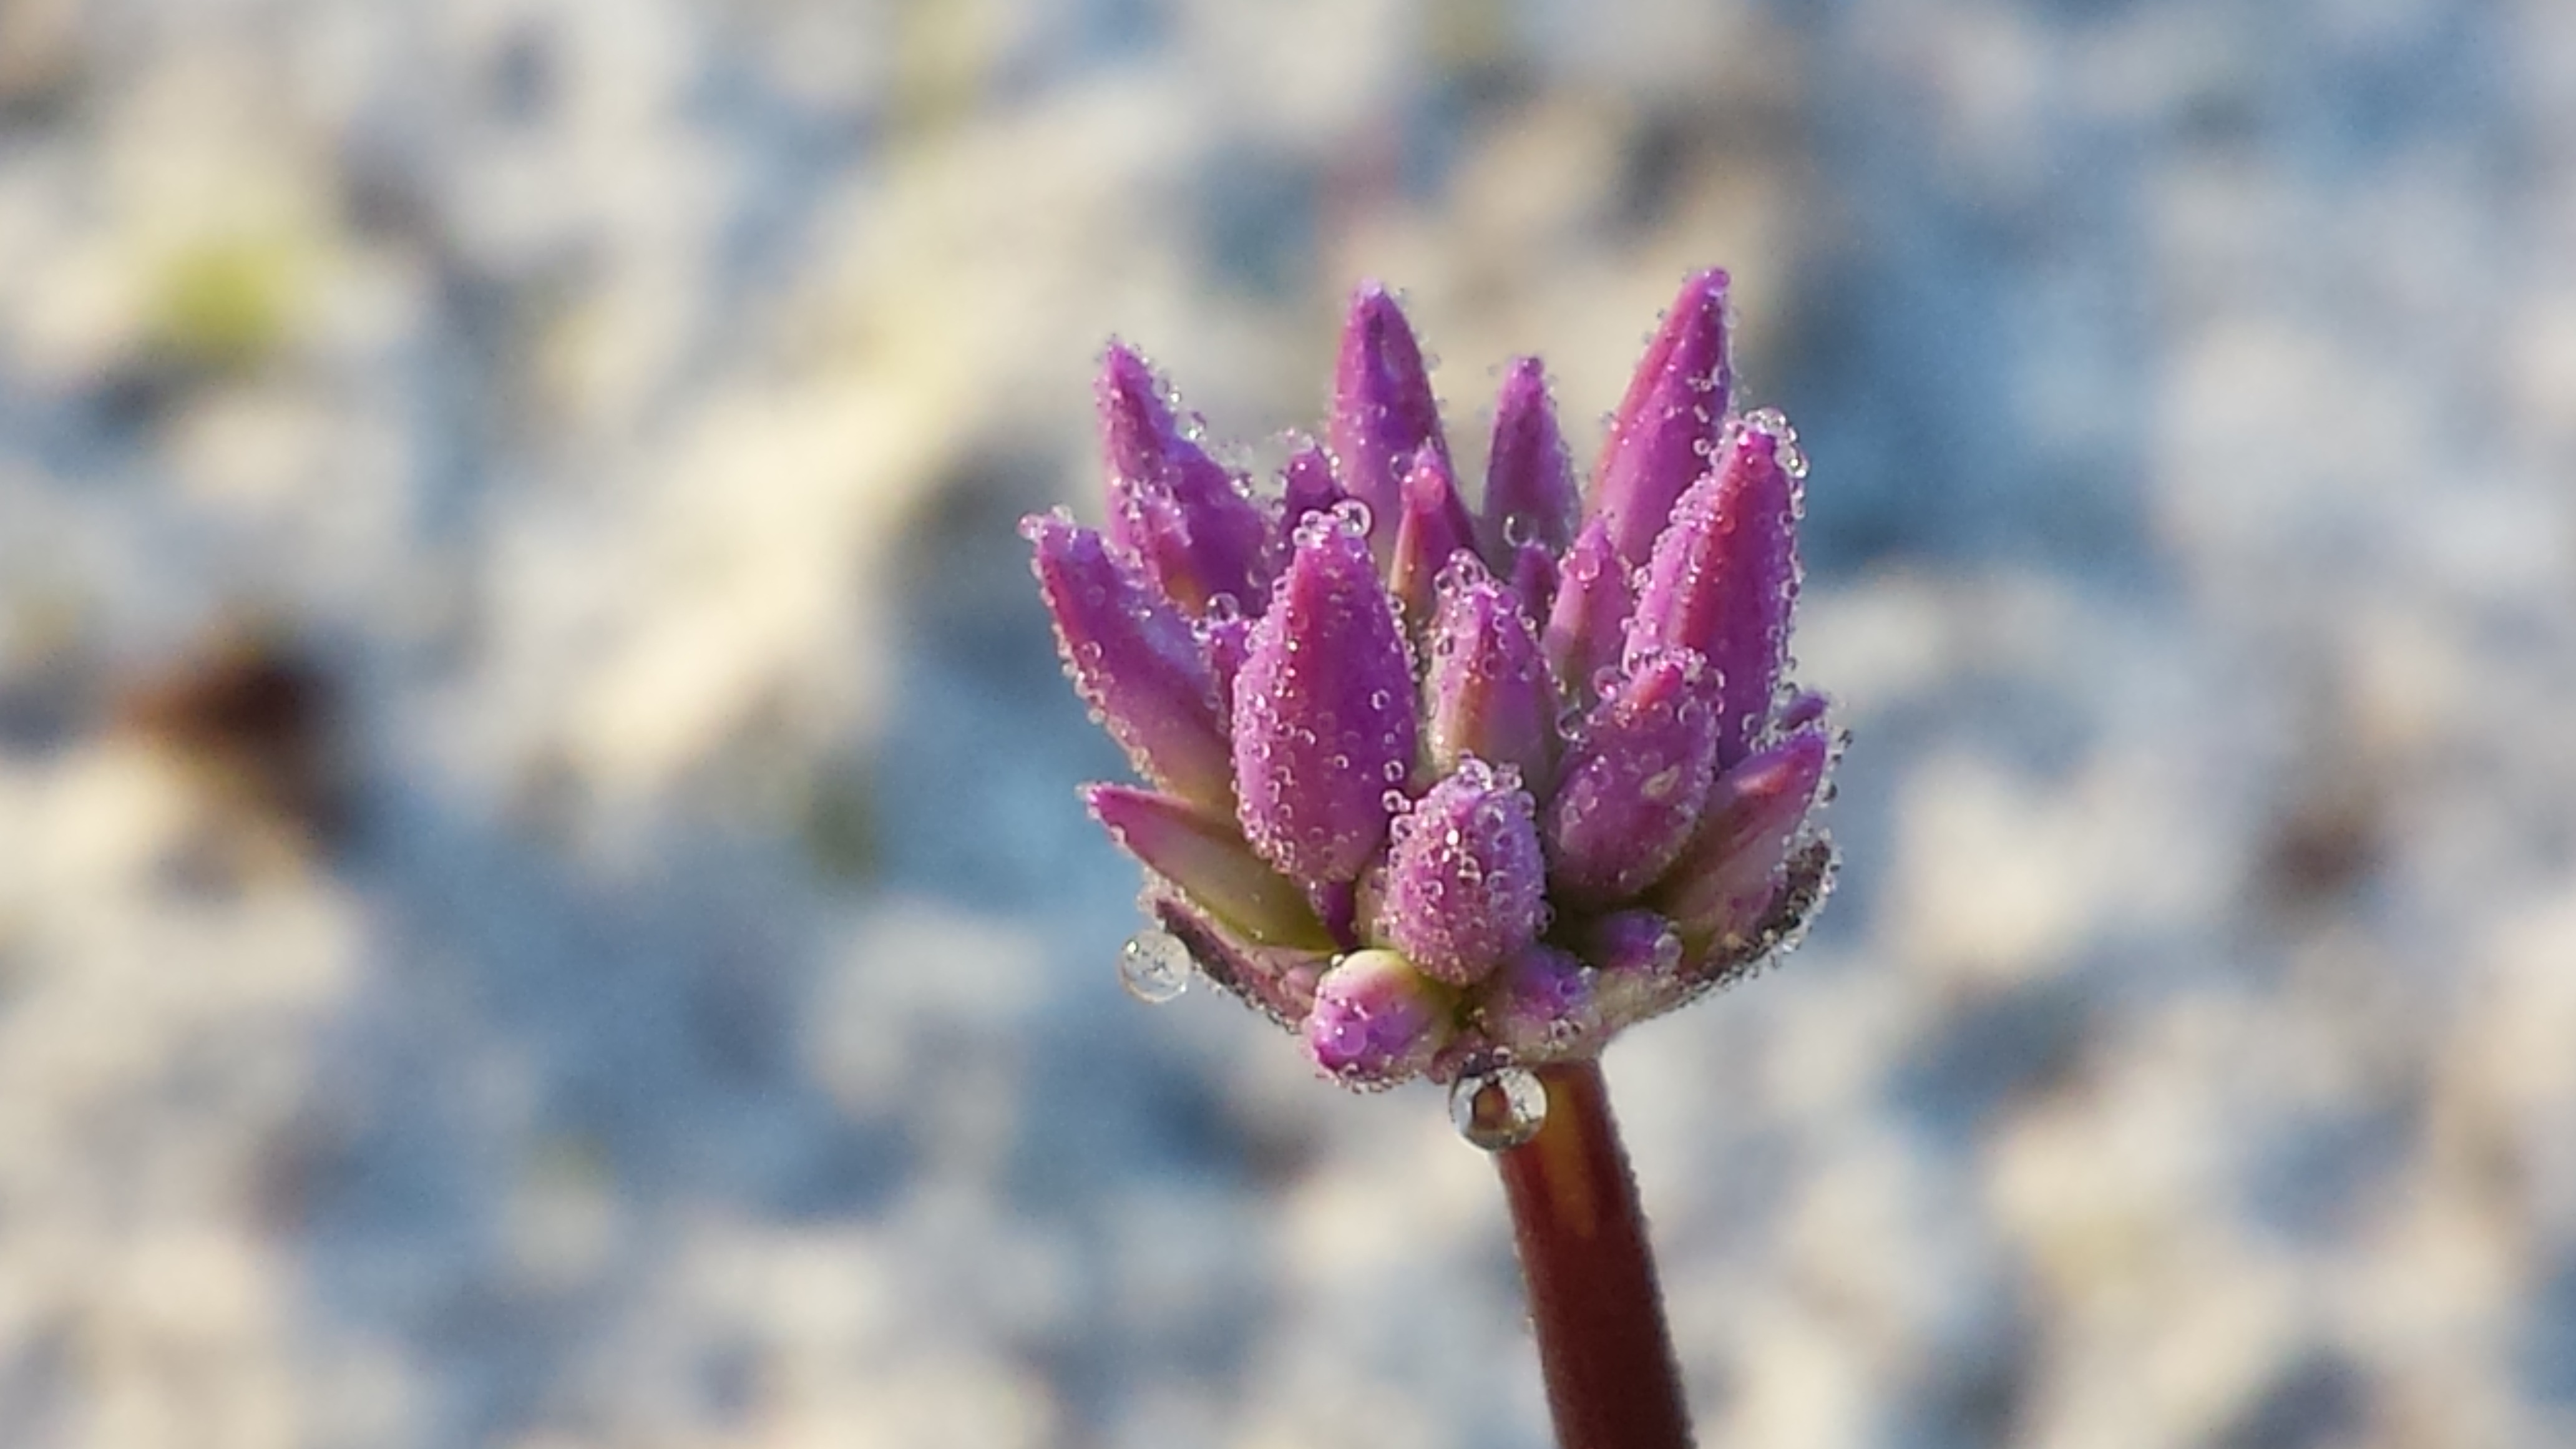
nature, blossom, dew, plant, morning, flower, petal, raindrop, spring, fresh, botany, flora, season, lavender, dew drop, wildflower, miniature, close up, bud, macro photography, flowering plant, budding, plant stem, land plant, english lavender